America-class amphibious assault ship

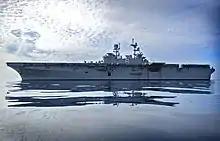
Profile view of off San Diego on 9 November 2013

"America" is based on the design of , herself an improved version of the s with gas turbine power. About 45 percent of the "Flight 0" design of this class is based on that of "Makin Island", but with its well deck omitted to allow more room for aircraft, spare parts, weapons and fuel. The gas turbines of "Makin Island", "America", and their successors use JP-5 fuel which is the same fuel used by their helicopters, the jet engines of their AV-8B Harrier and MV-22 Osprey aircraft and, in new ships, the gas turbines of the Landing Craft Air Cushions (LCACs) that they could carry in their well decks, greatly simplifying the storage, distribution, and use of fuel.